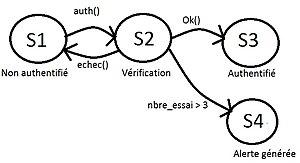
Décrit les états parcourus lors d'une authentification
Un langage dédié à la détection d'intrusion est un langage dédié qui permet de spécifier les règles d'un système de détection d'intrusion, IDS en anglais, dans le domaine de la sécurité informatique. Ces règles décrivent l'architecture des systèmes à protéger, quelles règles de sécurité l'administrateur souhaite que ces systèmes respectent ou quelles contre-mesures faut il prendre. Un langage permet de détecter des attaques selon plusieurs angles d'attaque, en analysant le comportement du système, ou son écart par rapport à son état normal. La détection des intrusions est réalisée en se basant sur plusieurs techniques comme la mise en place de règles, la description de scénarios et l'utilisation d'alertes. Il existe plusieurs langages qui ont été développés, ainsi que des conférences qui traitent le sujet de la détection d'intrusion.